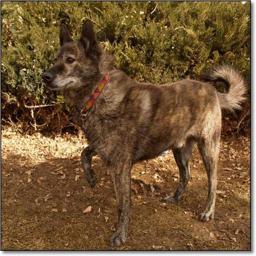
Animal: dogs